Andrew J. McShane

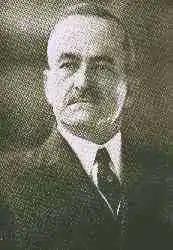
Andrew J. McShane

Andrew James McShane (January 2, 1865 – April 17, 1936) was mayor of New Orleans from 1920 to 1925.